Trofeo Alfredo Binda-Comune di Cittiglio

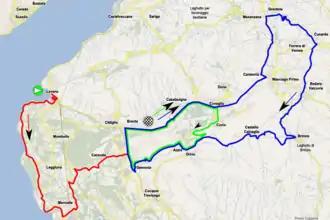
Course map of the 2015 edition

Trofeo Alfredo Binda is held in the Province of Varese in the region of Lombardy in northern Italy. The start location varies from year to year, but the course culminates with multiple laps of a hilly circuit outside Cittiglio around in length. Recent editions of the race have been around to in length.